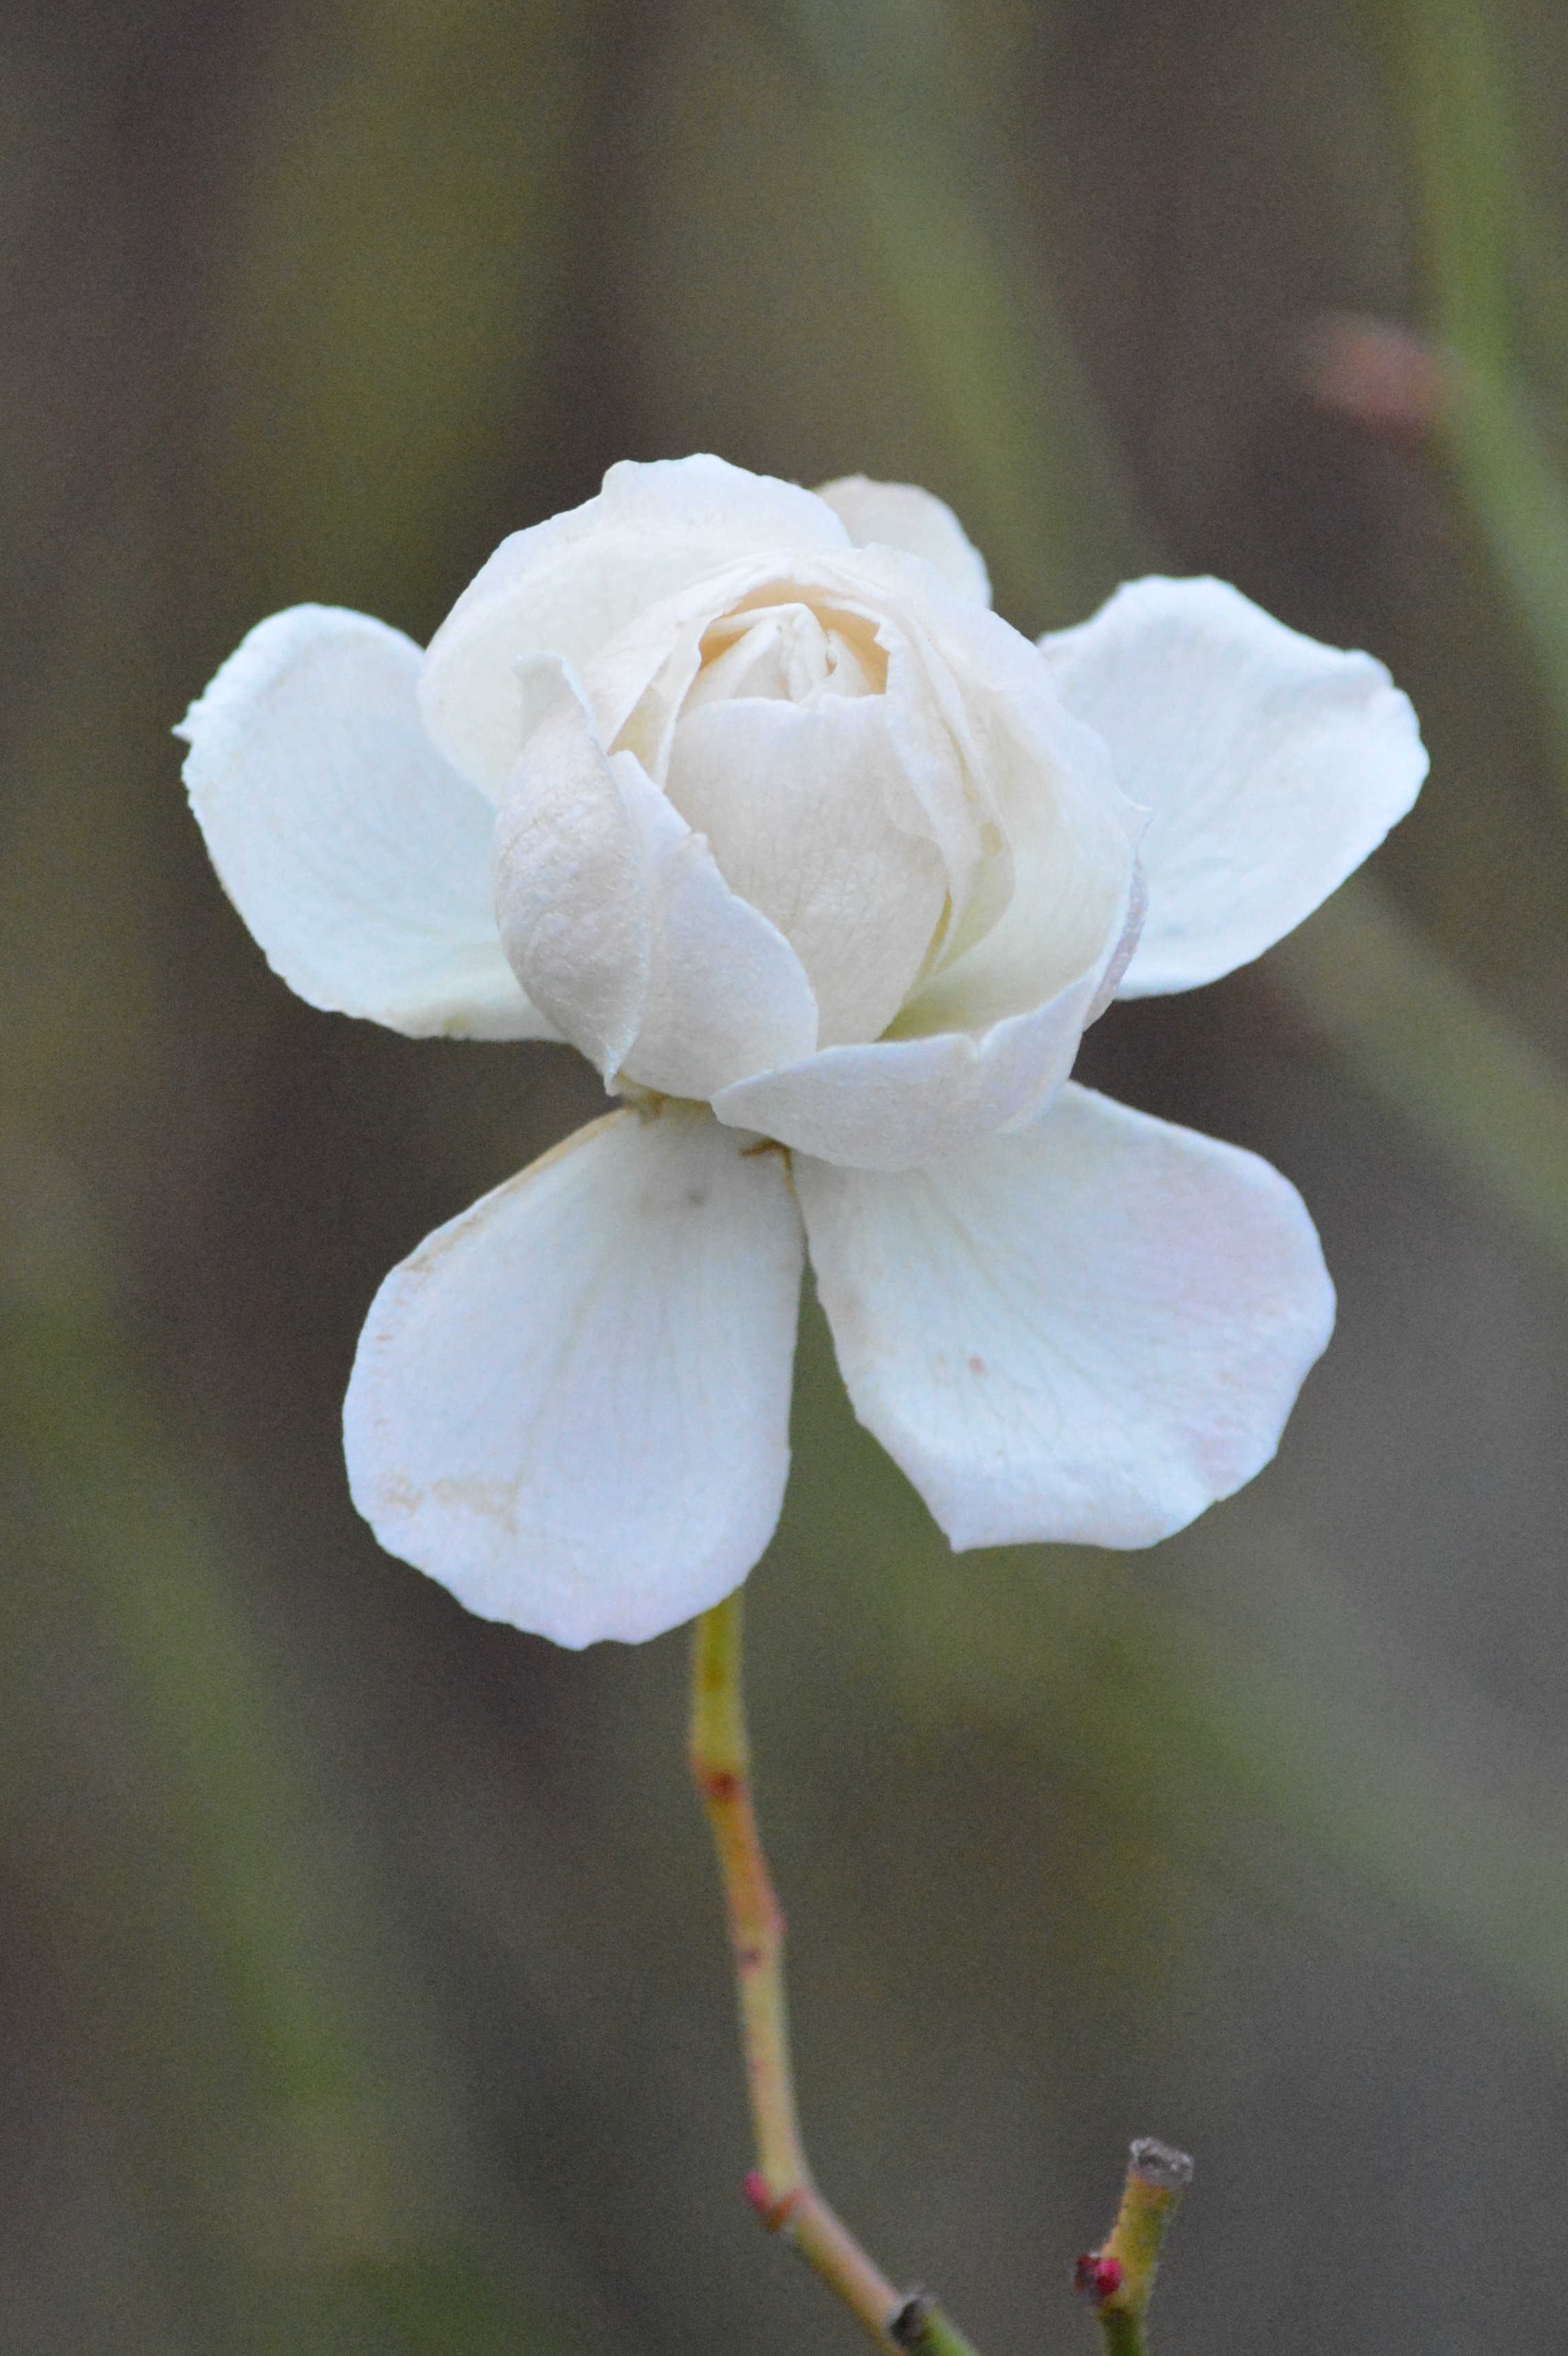
nature, blossom, plant, white, photography, flower, petal, rose, botany, flora, wildflower, close up, bud, macro photography, flowering plant, plant stem, land plant